Kankakee River

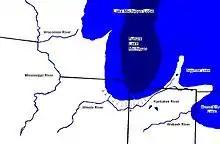
Michigan ice lobe at the Valparaiso Moraine location during the Pleistocene Ice Age

The Kankakee Outwash and Lacustrine Plain, a large and poorly drained plain, comprises approximately the southern quarter of both Lake and Porter counties. It is the most recent of the three landscape regions to face the pressures of impending urbanization. Large portions of the area were once marshland associated with the meandering Kankakee River, which, for eight or nine months of the year, was flanked on both sides by wetlands. The marsh area was wide and contained water deep. The low marshland was broken by infrequent islands of sand blown into dunes. The sand islands were the sites of Indian encampments and later of pioneer homes. The Kankakee marsh was an effective barrier to early southerly exploration of both counties, but the area has been progressively drained by ditches constructed during the past 60 years.